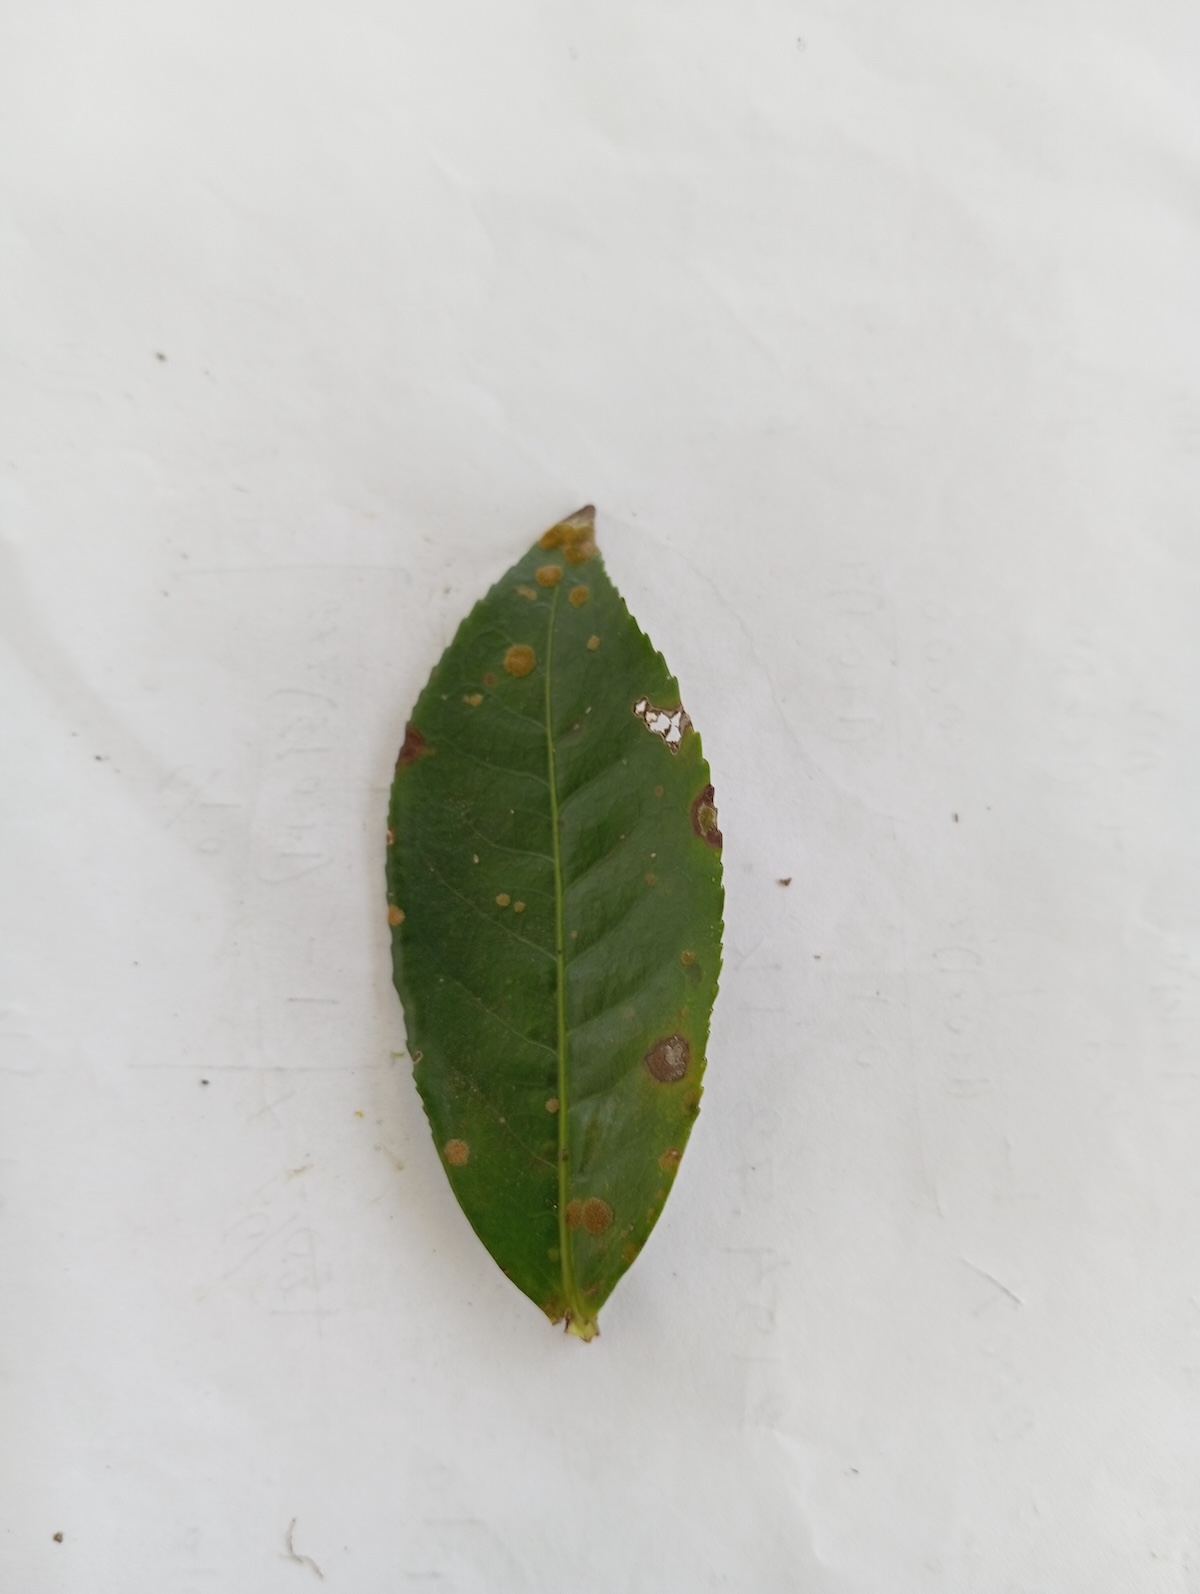
Label: Tea algal leaf spot